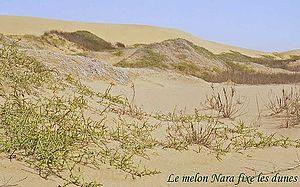
Nara (Acanthosicyos horridus) in the dunes of the desert of Namibia